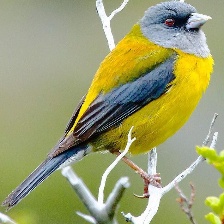
Species: PATAGONIAN SIERRA FINCH
Scientific name: PHRYGILUS PATAGONICUS
ImageNet parent category: house_finch